Kotagede

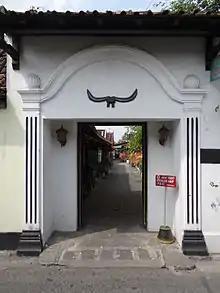
The entrance gate to the heritage area Kampung Alun-alun Cokroyudan, a neighborhood which develops on a former 16th-century Javanese city square of Kotagede.

Being an open field, there is no remains of the alun-alun. A present kampung (neighborhood) called "Alun-alun" is situated to the south of the market, right in front of the great mosque, signifying where the former alun-alun was. Another kampung called Cokroyudan is also located close to the former alun-alun.